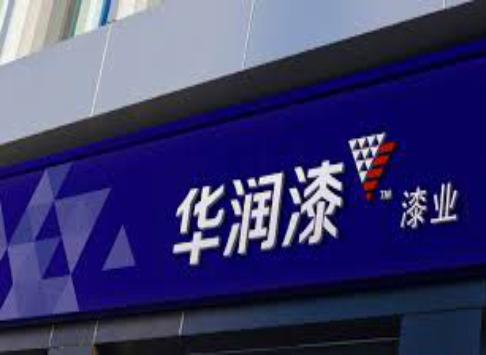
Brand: huarun
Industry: Others